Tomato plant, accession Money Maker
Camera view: bottom (45 deg); turntable rotation: 90 degrees
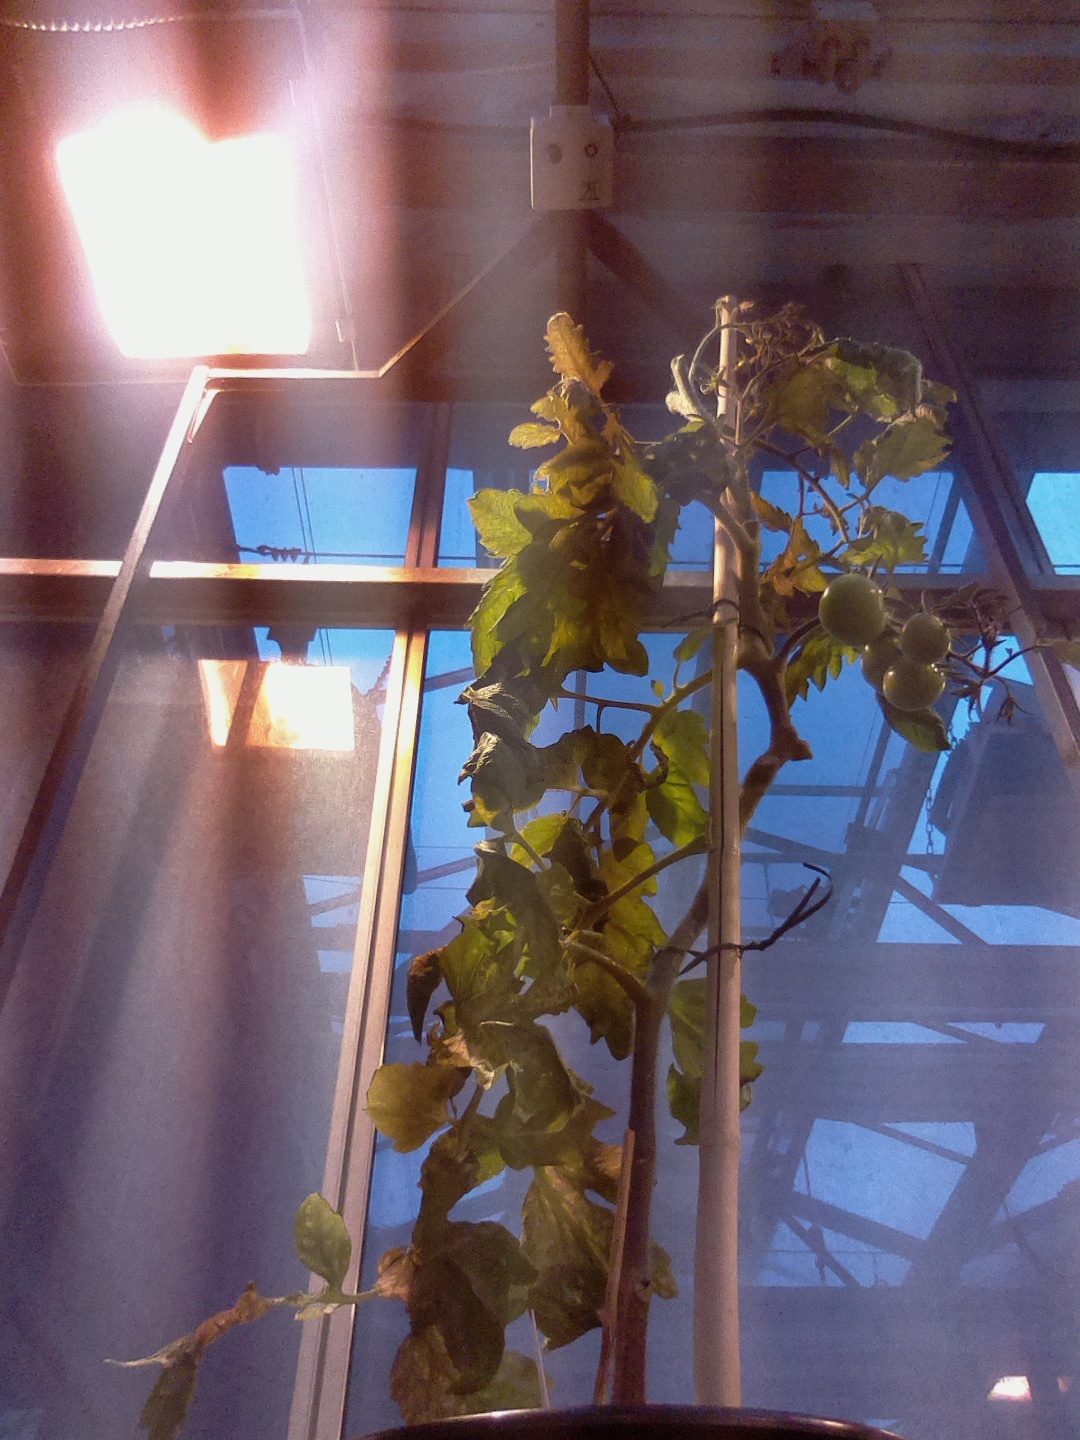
BBCH growth stage 76: 60%-70% of final fruit size